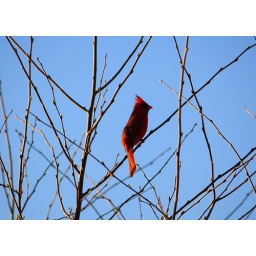
cardinal in the tree at the lake early in the morning